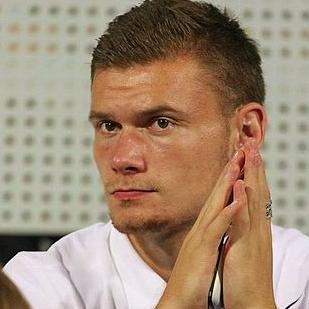
Age: 20